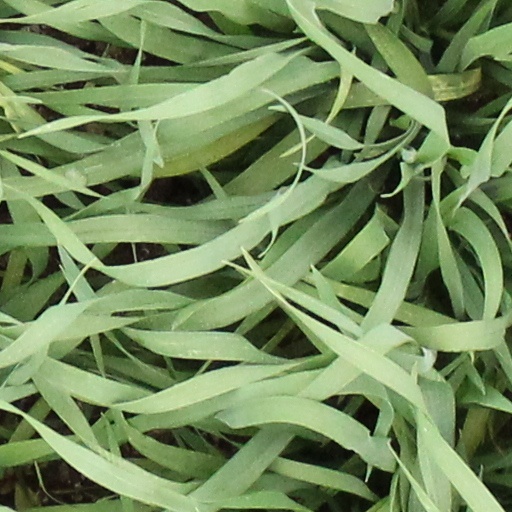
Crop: wheat